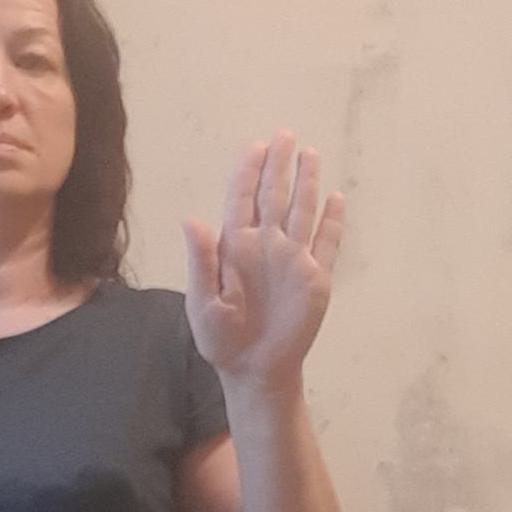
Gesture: stop